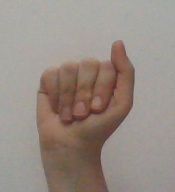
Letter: saad